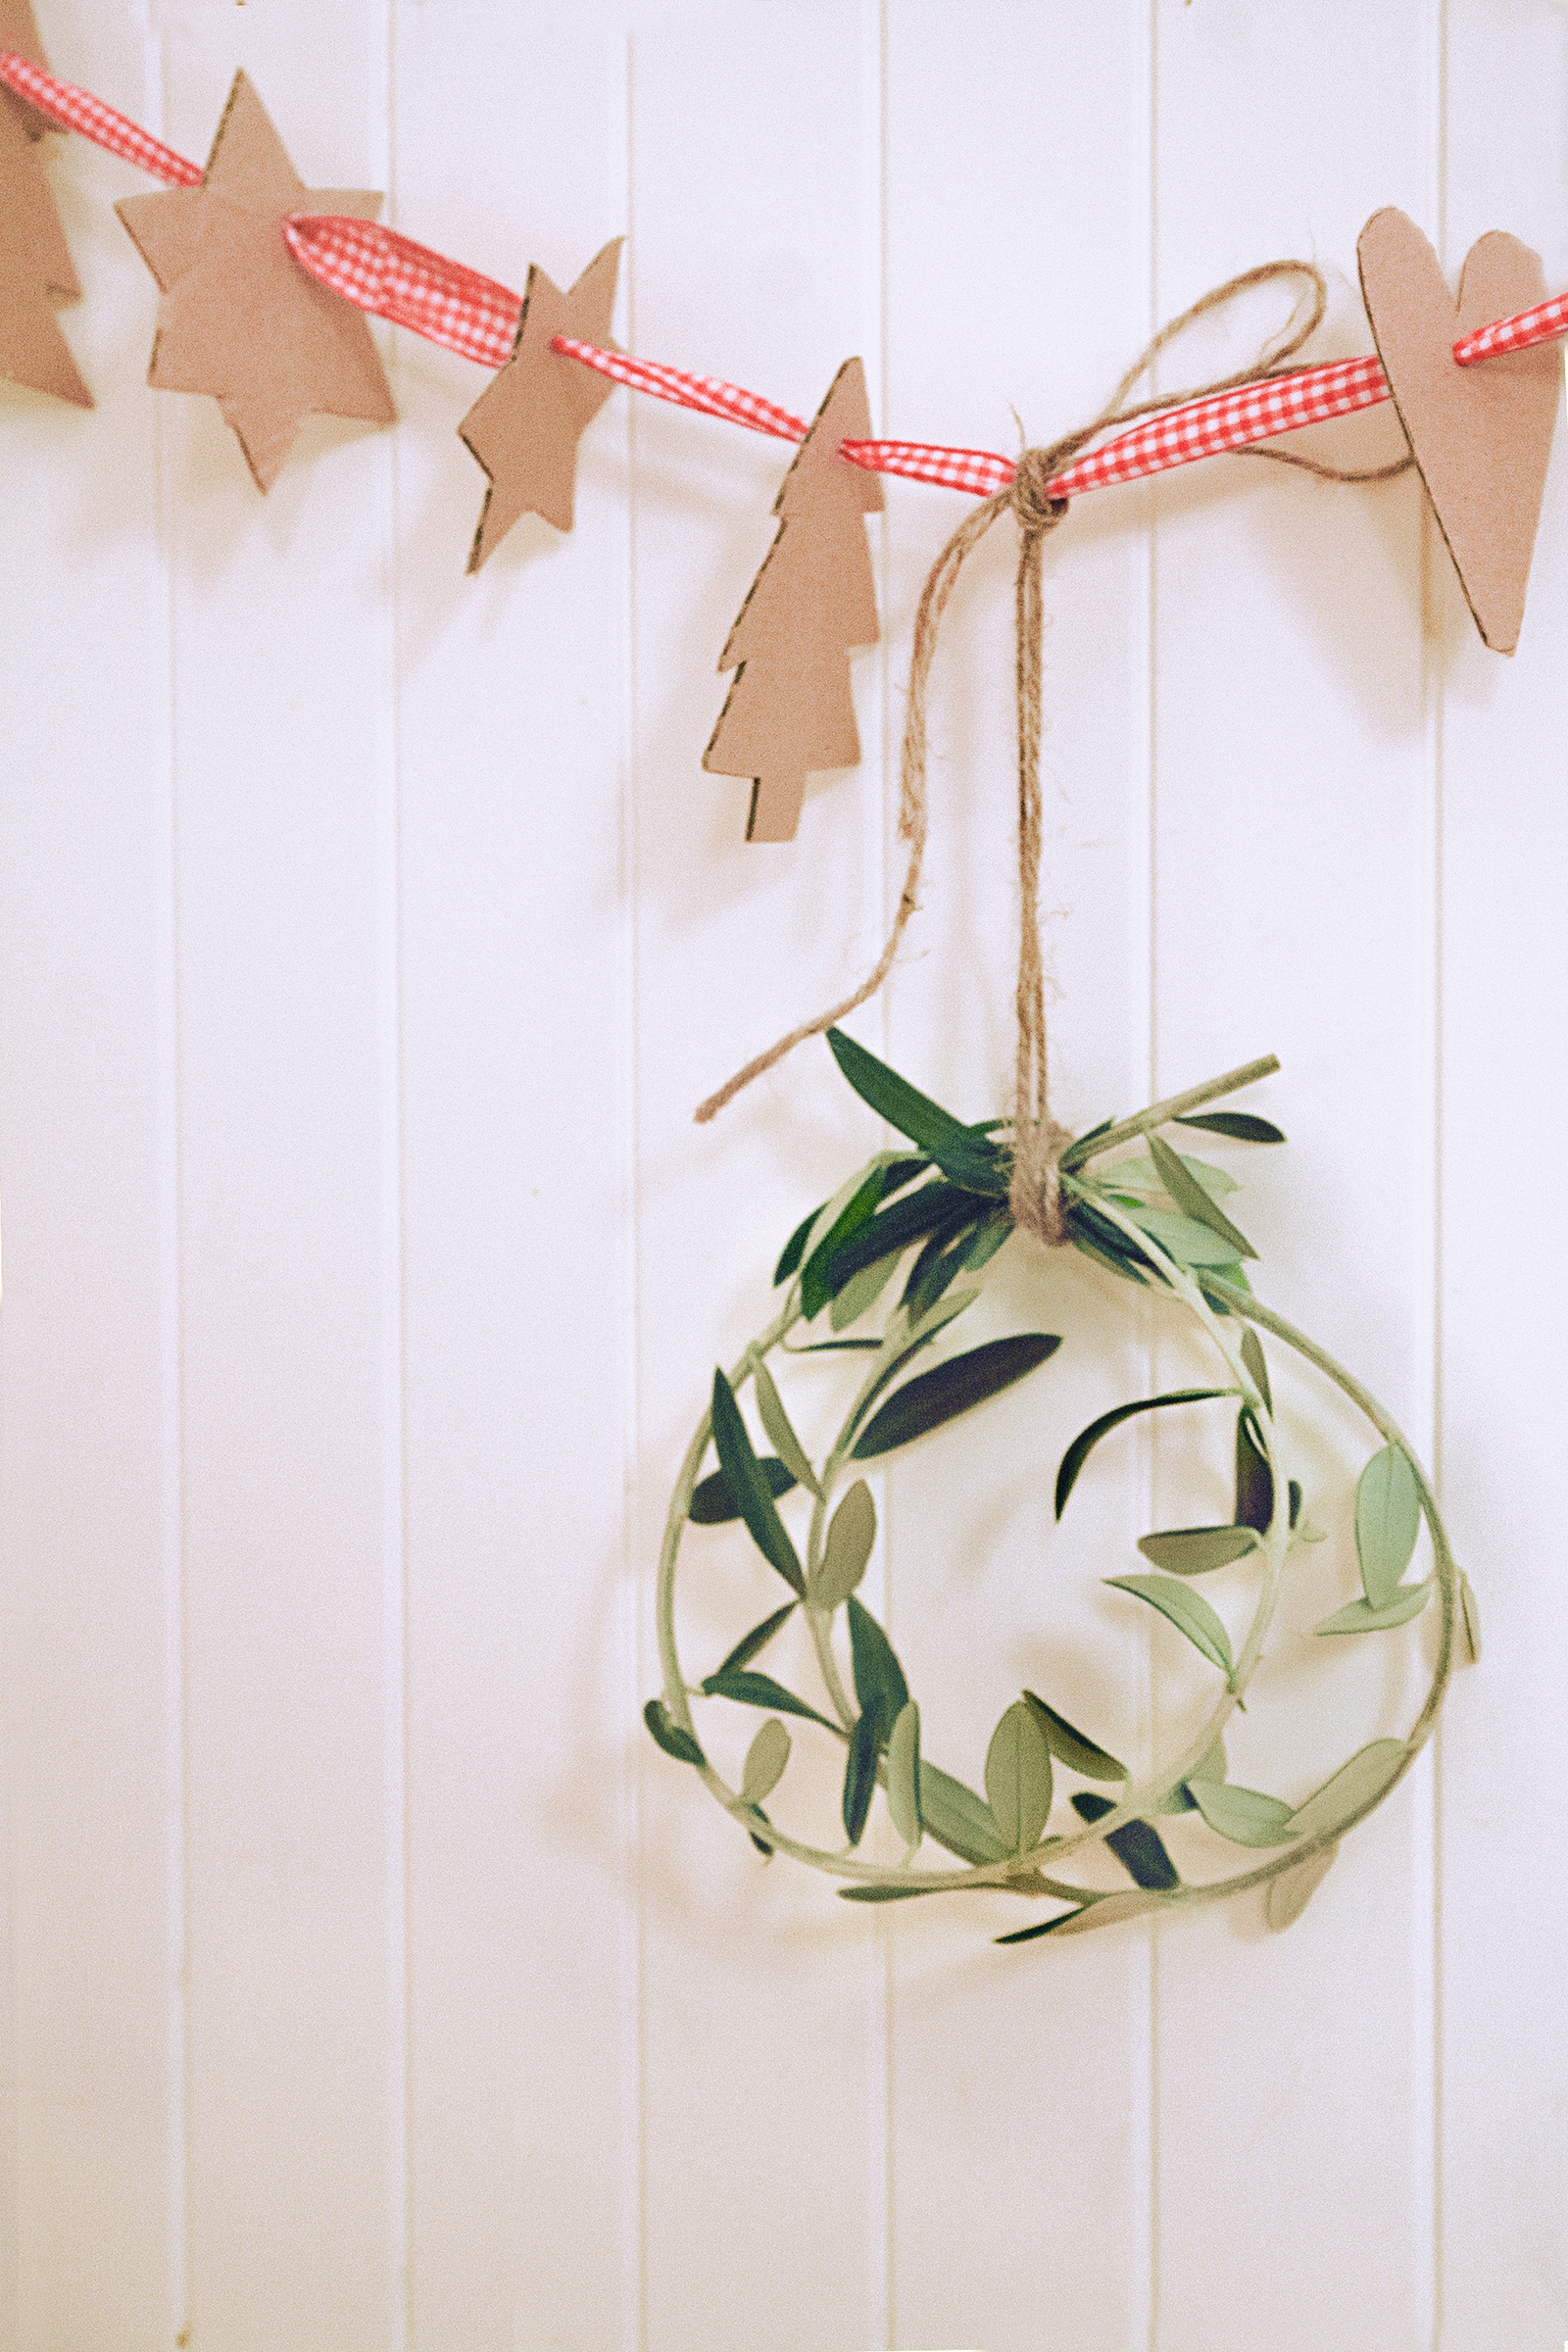
flower, petal, gift, christmas decoration, art